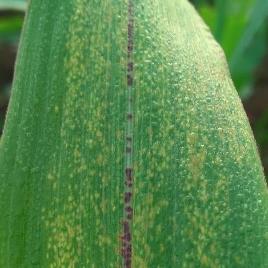
Crop: Maize
Condition: rust-d